Black sheep

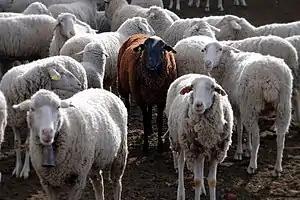
A black sheep stands out from the flock.

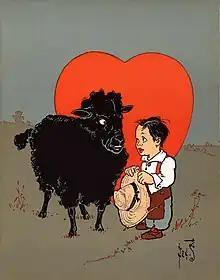
The Black Sheep from a 1901 edition of "Mother Goose" by William Wallace Denslow

In the English language, black sheep is an idiom that describes a member of a group who is different from the rest, especially a family member who does not fit in. The term stems from sheep whose fleece is colored black rather than the more common white; these sheep stand out in the flock and their wool is worth less as it will not dye.